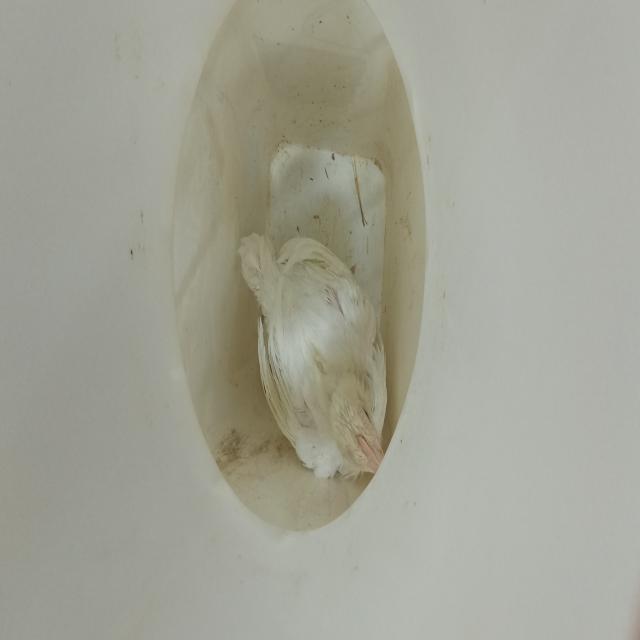
Weight: 1243 g